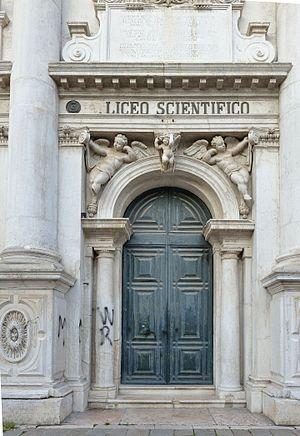
Église Santa Giustina à Venise.